Aruba Ariba

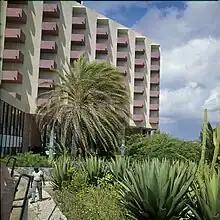

The Aruba Ariba cocktail drink was created on July 1, 1963, at the Aruba Caribbean Hotel. During a bartender competition, the 24-year-old Juan (Jocky) Tromp, the bar manager of the hotel, emerged as the winner with his creation, Aruba Ariba. It's prepared with vodka, rum, crème de banane, and cucui, complemented by a mixture of fruit juices, including pineapple juice, orange juice, lemon juice, and grenadine. In a drinking glass, these ingredients are mixed with crushed ice, lightly stirred, and topped with a maraschino cherry and optionally an orange slice. The cocktail is refreshing and invigorating with a higher alcohol concentration than average. Grand Marnier can be used as a substitute for cucui.